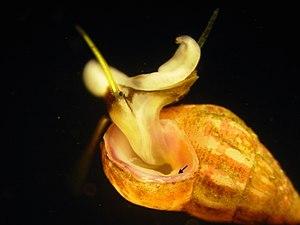
Rissoa lilacina. Coquille et côté droit de l'animal.Tentacule palléal (flèche).
Rissoa lilacina Récluz, 1843 est un petit mollusque gastéropode marin de la famille des Rissoïdés.